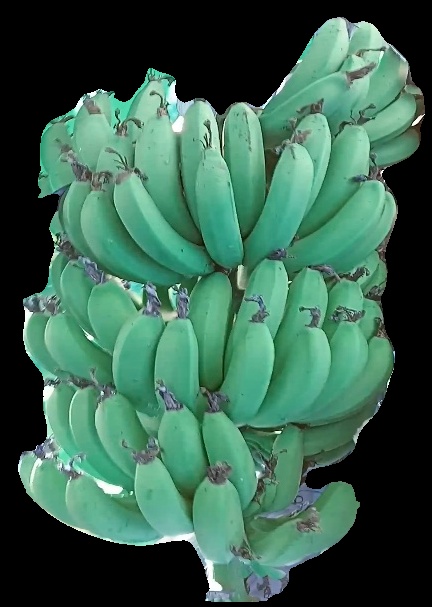
Variety: pachbale
Grade: grade1